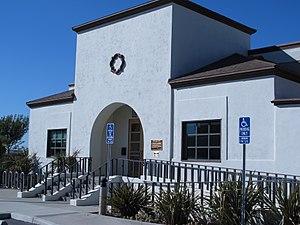
This is a list of the National Register of Historic Places listings in Nevada County, California.